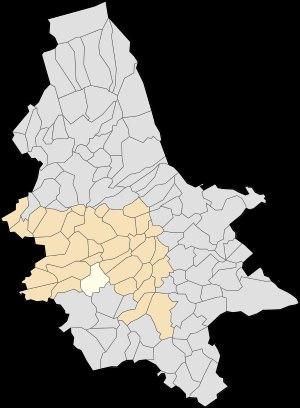
Wismes est une commune française située dans le département du Pas-de-Calais en région Hauts-de-France.